Sachsenbrunnen

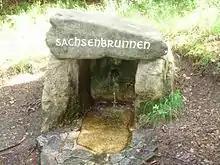
The Sachsenbrunnen

The Sachsenbrunnen is an enclosed spring at the "Säperstelle" near Bad Harzburg in the Harz Mountains of Germany. It is located on the Emperor Way ("Kaiserweg") south of the spa town. From here drinking water was piped to castle of Harzburg over several hundred metres of clay tubes in the Middle Ages and Early Modern Period.